Lothair II

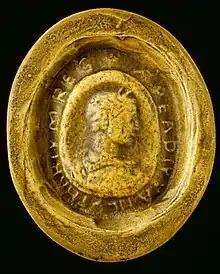
Seal of Lothair II

For political reasons, his father made him marry Teutberga in 855. Just a few days before his death in late autumn of 855, Emperor Lothair I divided his realm of Middle Francia among his three sons, a partition known as Treaty of Prüm. Lothair II received the Middle Francia territory west of the Rhine stretching from the North Sea to the Jura Mountains. It became known as "Regnum Lotharii" and early in the 10th century as Lotharingia or Lorraine (a designation subsequently applied only to the Duchy of Lorraine). His elder brother Louis II received northern Italy and the title of Emperor, and his younger brother Charles received the western parts of his father's domains, Burgundy and the Provence.